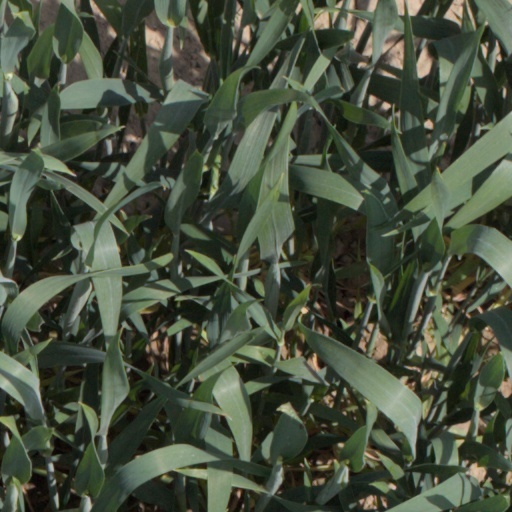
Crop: wheat